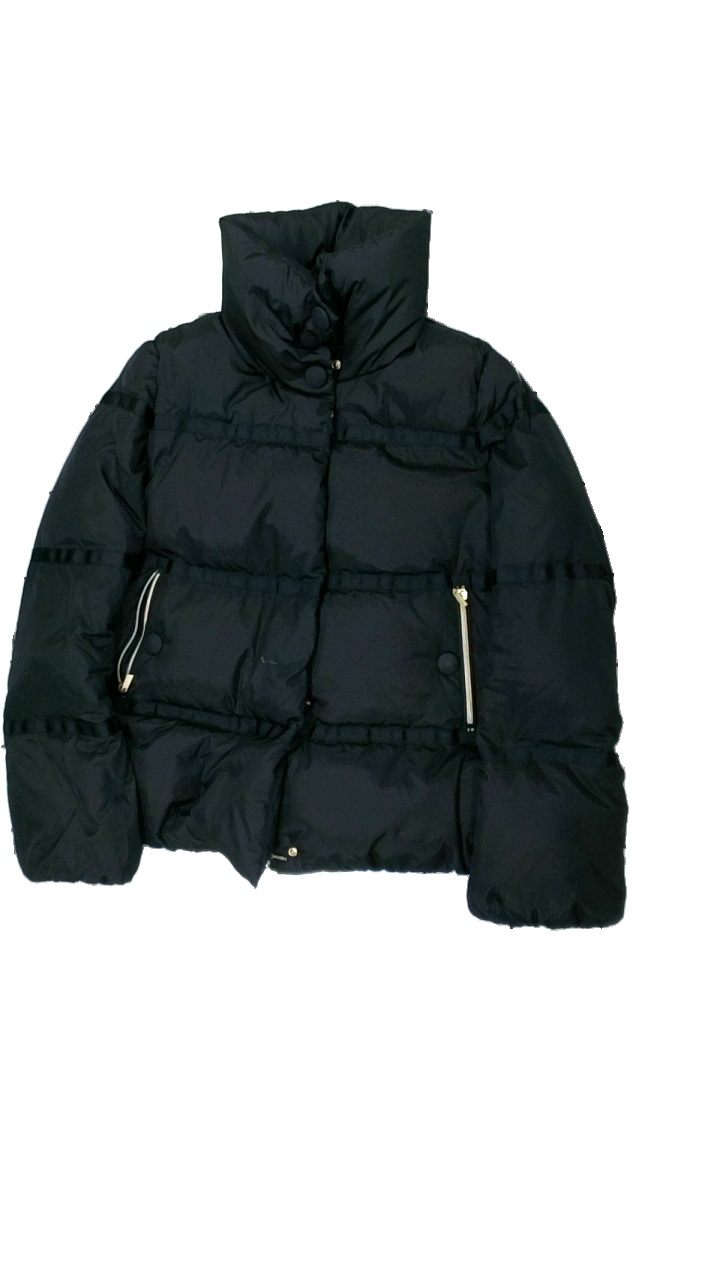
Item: Jacket (Ladies)
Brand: Geox
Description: svart jacka
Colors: Black
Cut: Turtle neck
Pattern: Logo print
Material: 100% polyester
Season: All
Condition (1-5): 4
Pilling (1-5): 5
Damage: dragkedja saknar en löpare
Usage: Reuse
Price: <50